Ibrahim Mounkoro

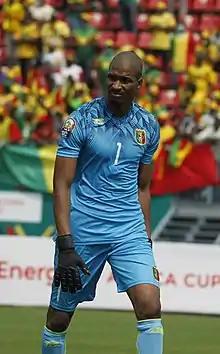
Mounkoro with Mali at the 2021 Africa Cup of Nations

Ibrahim Bosso Mounkoro (born 23 February 1990) is a Malian professional footballer who plays as a goalkeeper for Linafoot club TP Mazembe and the Mali national team.